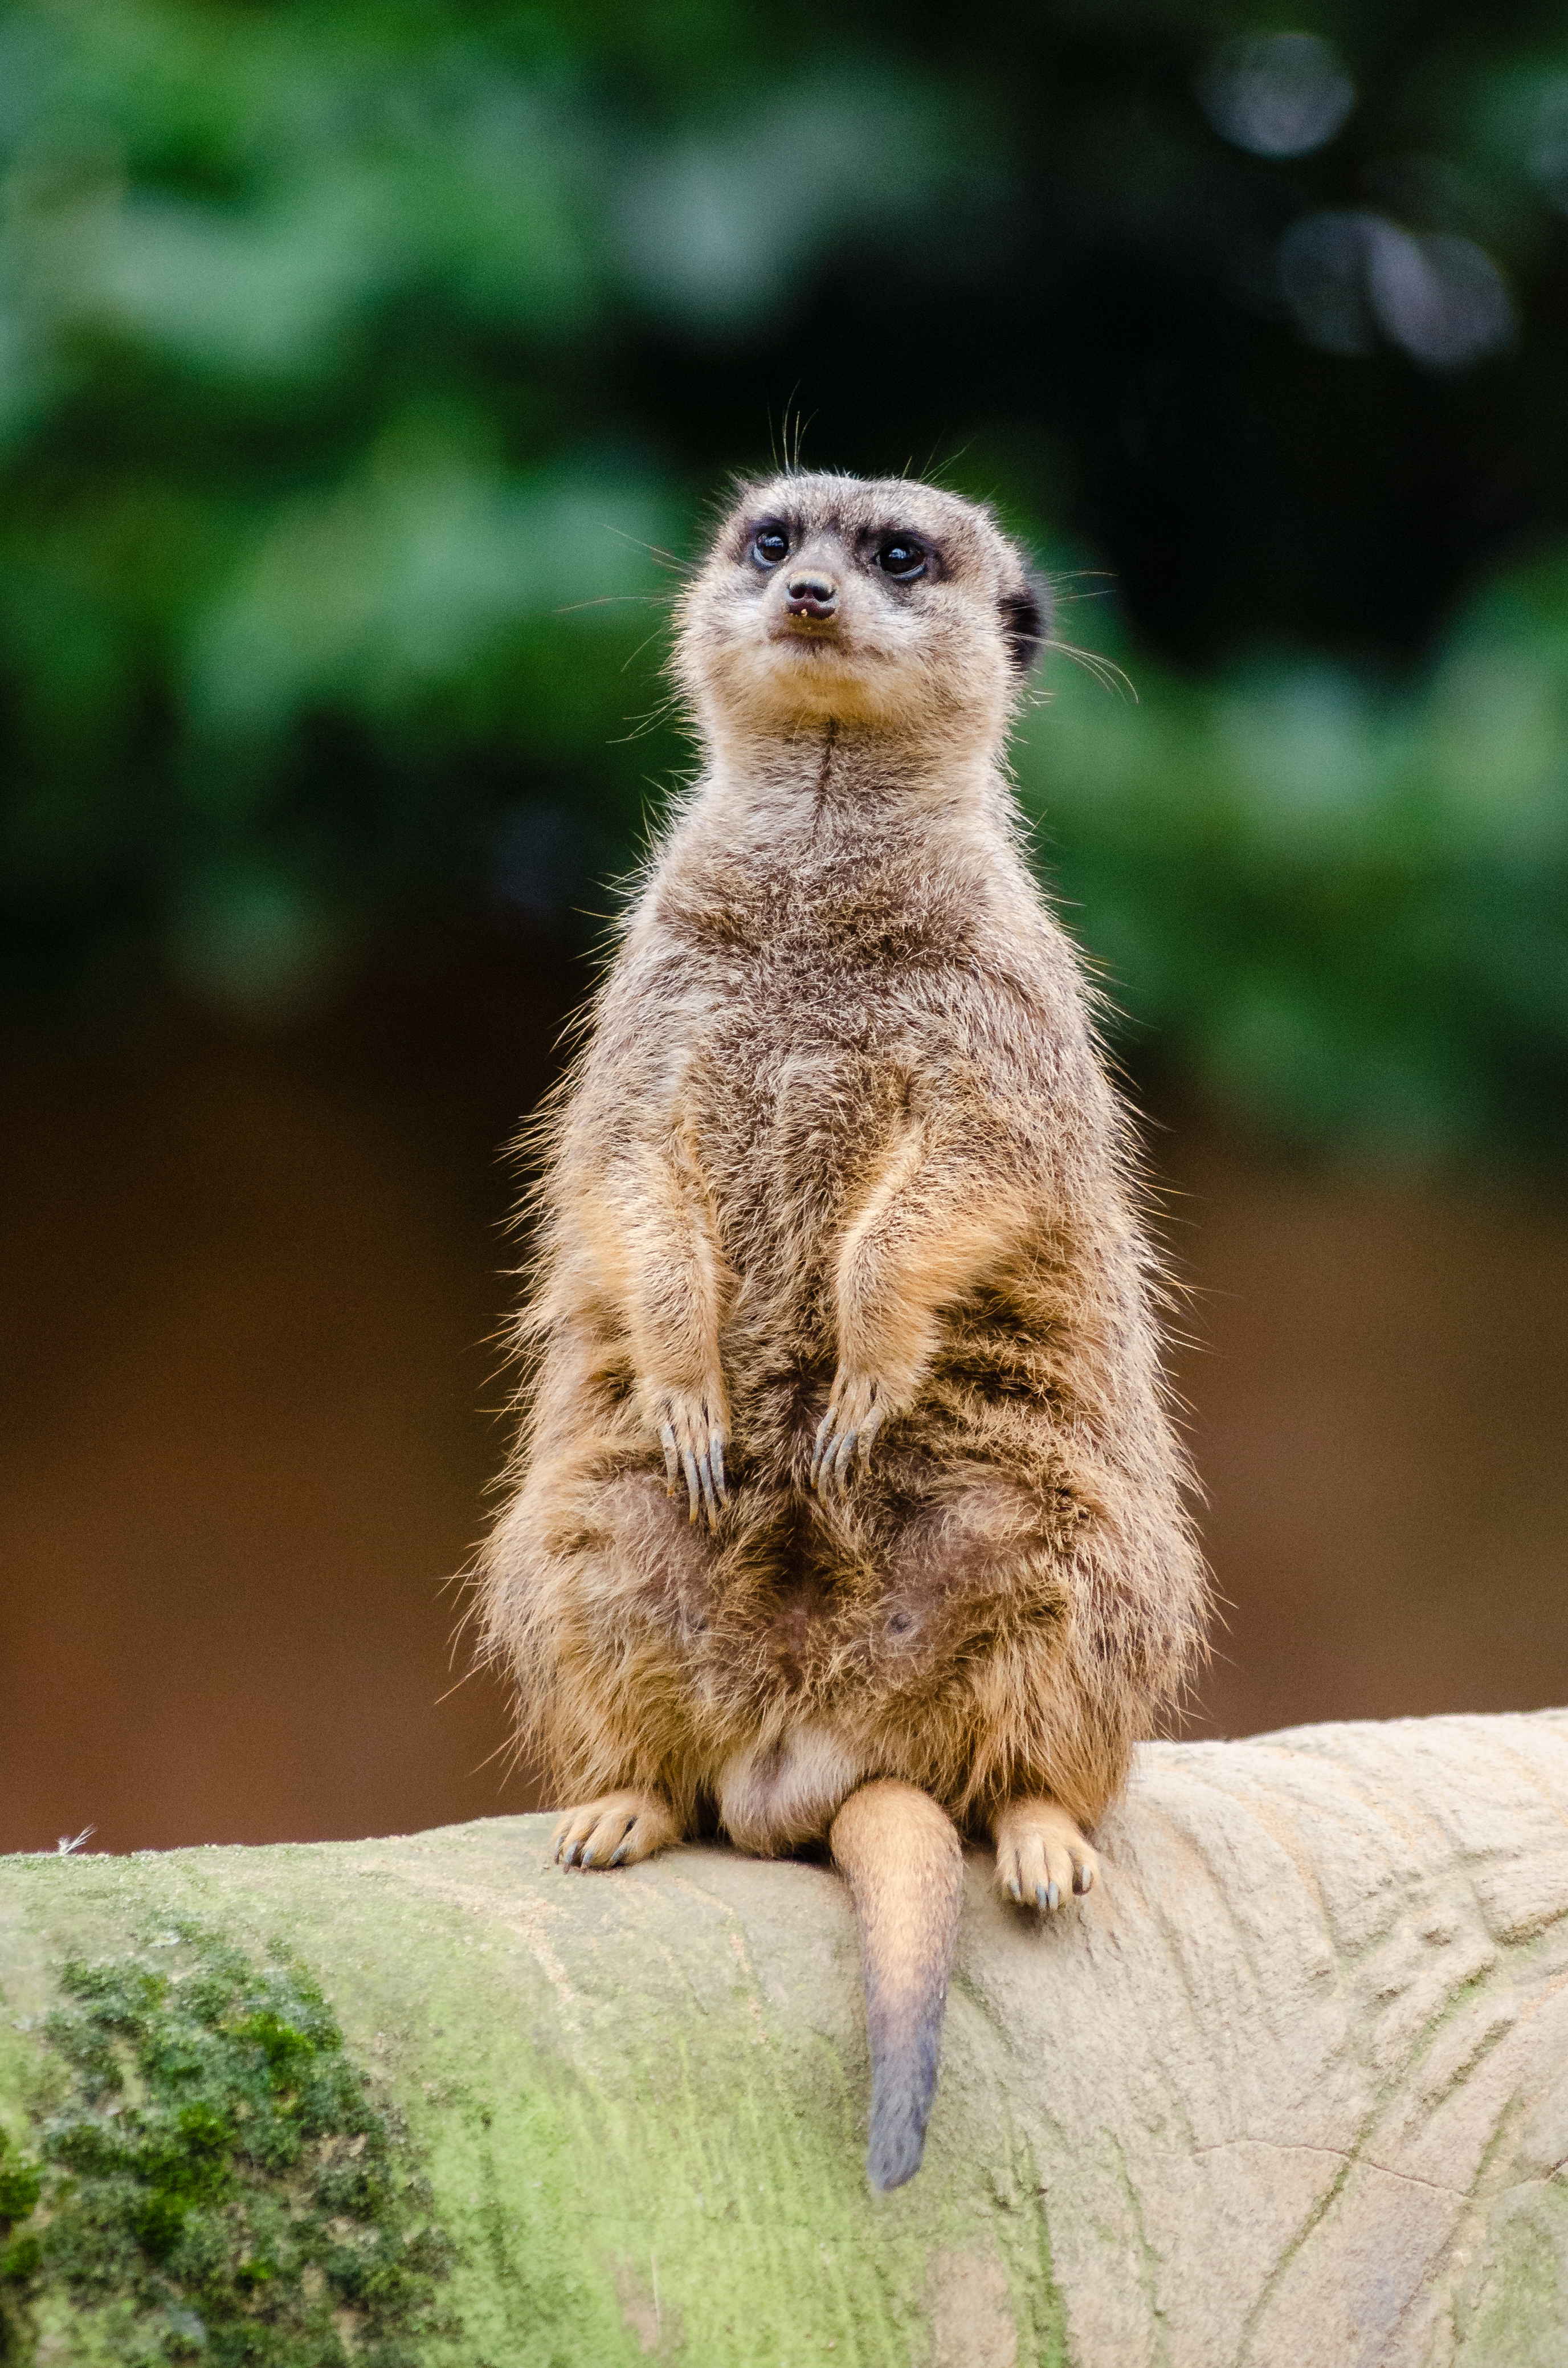
nature, bokeh, animal, cute, wildlife, zoo, mammal, nikon, fauna, whiskers, animals, vertebrate, tier, tiere, adorable, d7000, niedlich, tierpark, meerkat, suricatta, suricata, mongoose, marmot, gr n, erdm nnchen